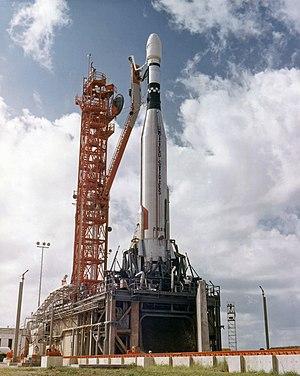
Atlas Agena D avec MAriner 3 sur la pas de tir, à Cape Canaveral.